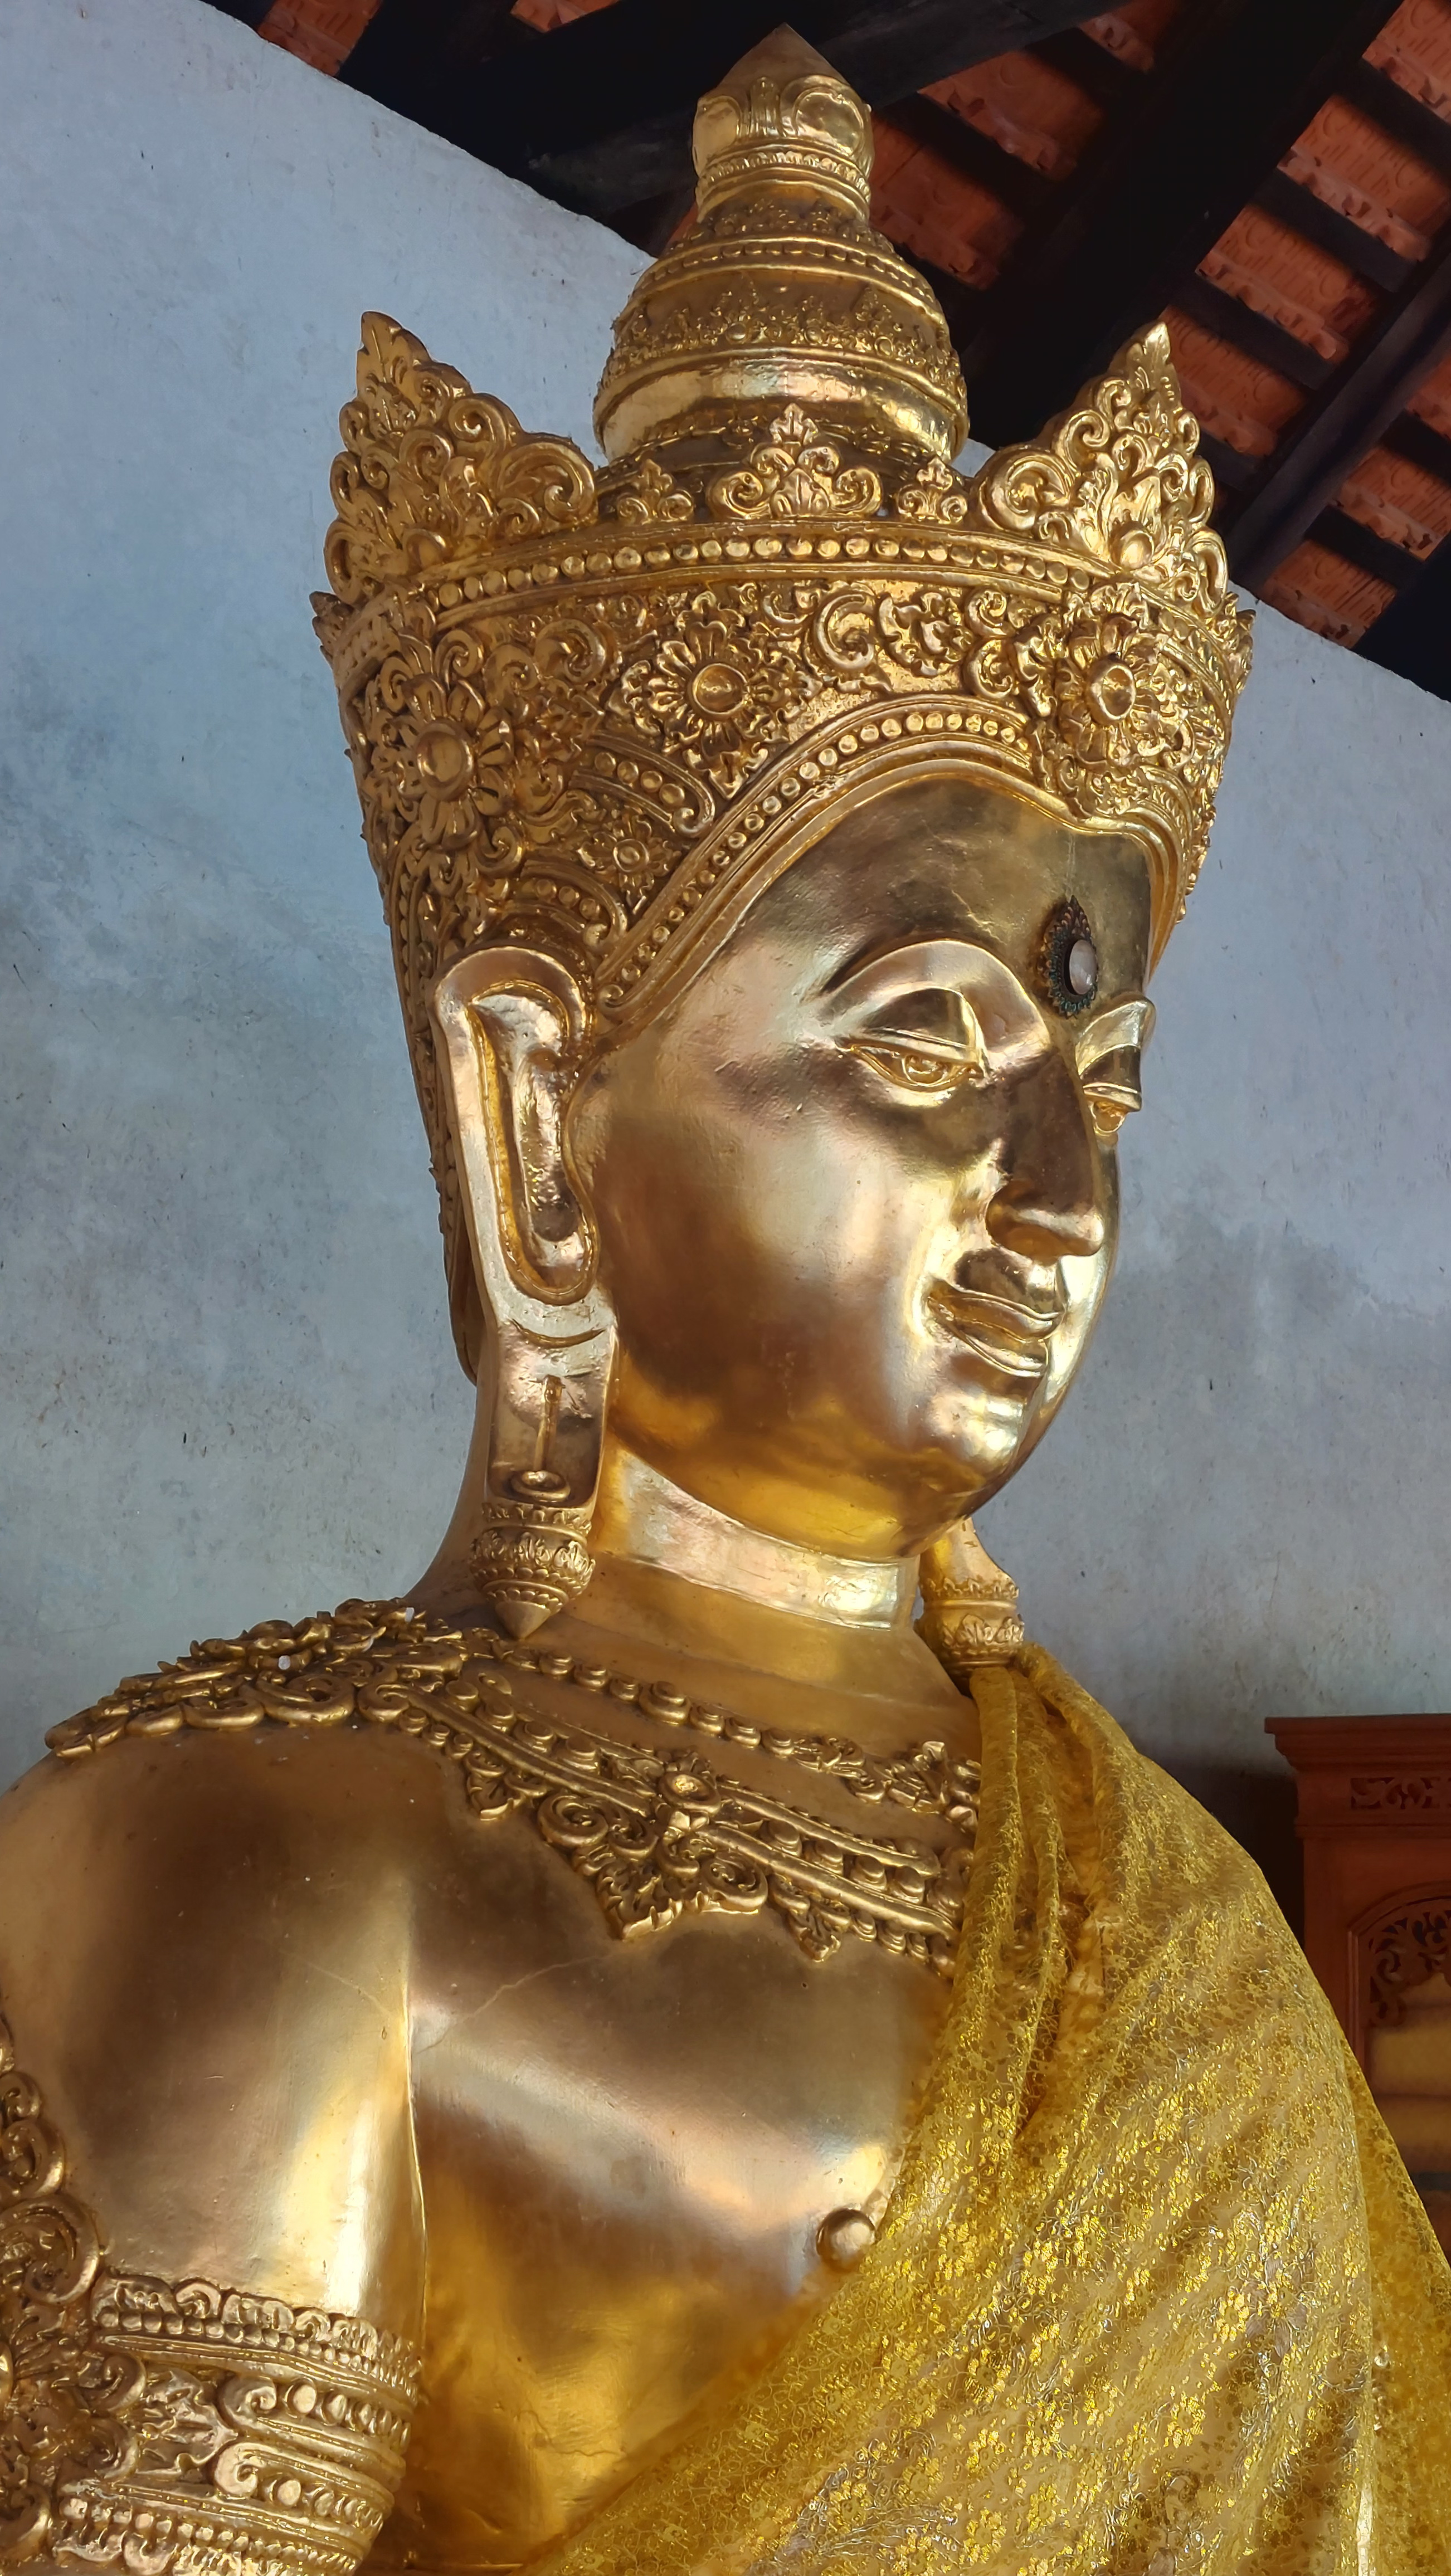
temple, head, chin, sculpture, statue, art, artifact, metal, close up, history, monument, ancient history, event, mythology, place of worship, bronze, stock photography, carving, classical sculpture, fictional character, visual arts, tradition, historic site, bronze sculpture, gold, brass, wood, tourist attraction